Wesfarmers

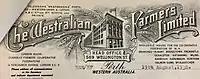
1930s letterhead with company details of that time

Westralian Farmers Co‐operative Limited was formed in 1914 as a cooperative company by the Farmers' and Settlers' Association of Western Australia, to acquire the assets of the West Australian Producers' Union, to be focused on the provision of services and merchandise to the Western Australian rural community. The word "Westralian" is a portmanteau of "western" and "Australian". By 1919, more than 65 local co-operative companies were acting as agents for Westralian Farmers Limited.